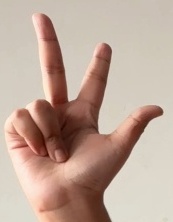
ASL sign: 3